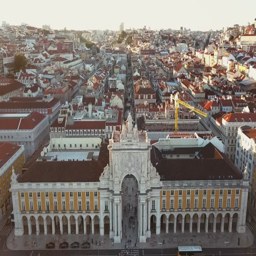
sky view to the charming city and its downtown and pier